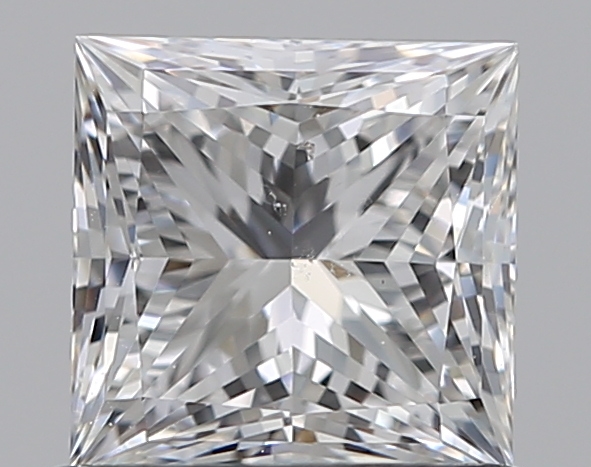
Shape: princess
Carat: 0.75
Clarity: SI1
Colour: E
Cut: EX
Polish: EX
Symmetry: VG
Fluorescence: N
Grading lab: GIA
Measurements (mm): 4.96 x 4.9 x 3.54